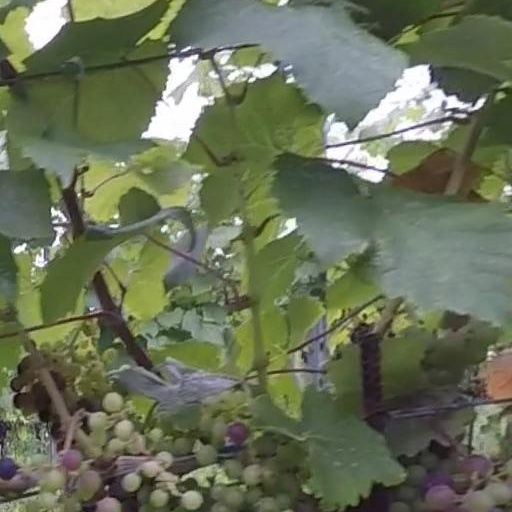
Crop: grape